Ovotestis

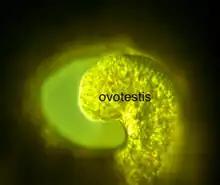
The ovotestis of the freshwater snail "Biomphalaria glabrata". The area around the ovotestis is the hepatopancreas. (10× magnification)

An ovotestis or hermaphroditic gland, is found as normal anatomical feature in the reproductive system of some gastropods including such species as the land snail "Cornu aspersum".